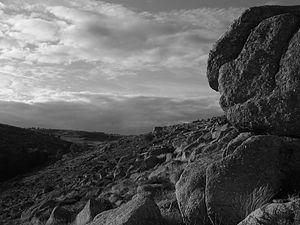
Chaos granitique typique sur la commune de Montselgues
Montselgues est une commune française située dans le département de l'Ardèche, en région Auvergne-Rhône-Alpes.